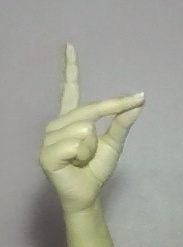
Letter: ta